Furudate Station

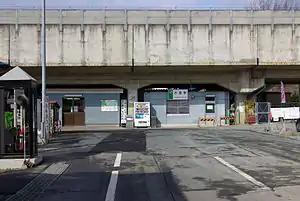
Furudate Station, May 2009

is a railway station in the town of Shiwa, Iwate Prefecture, Japan, operated by the East Japan Railway Company (JR East).